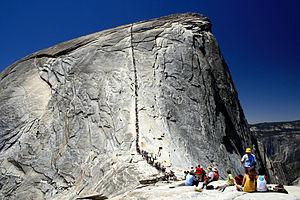
Half Dome, Parc national de Yosemite